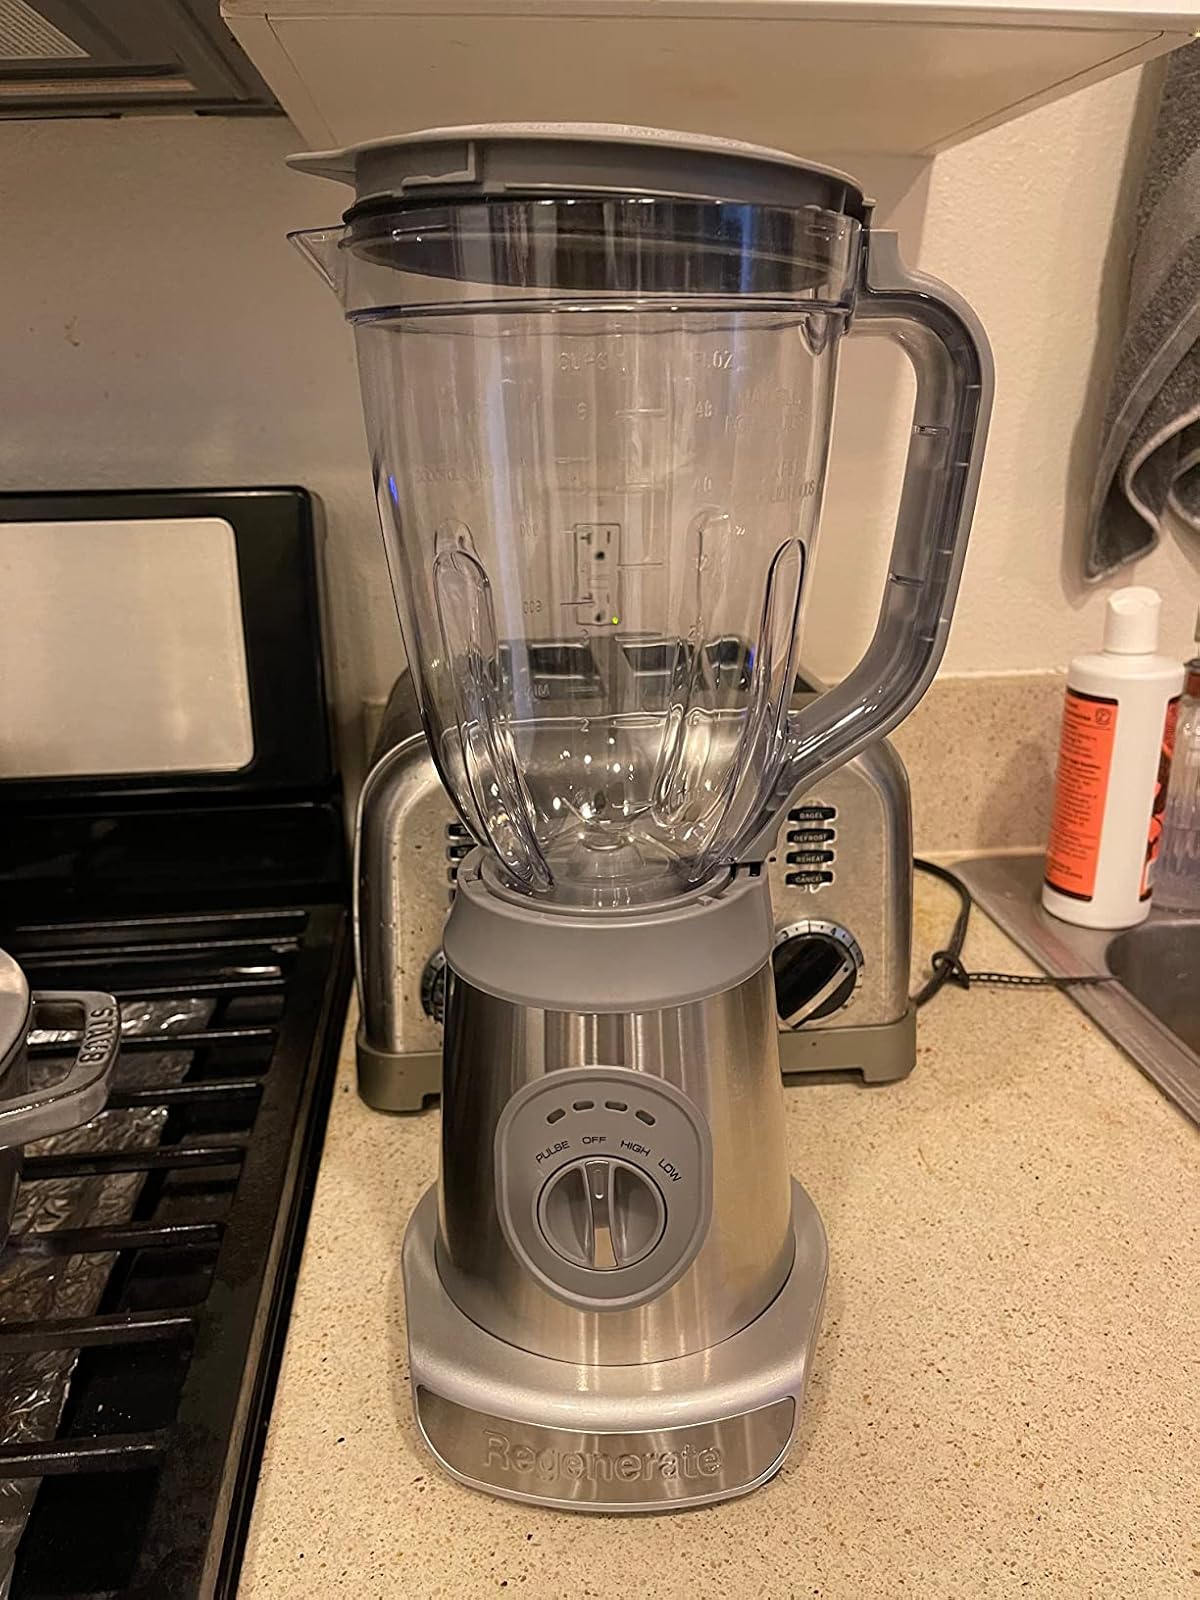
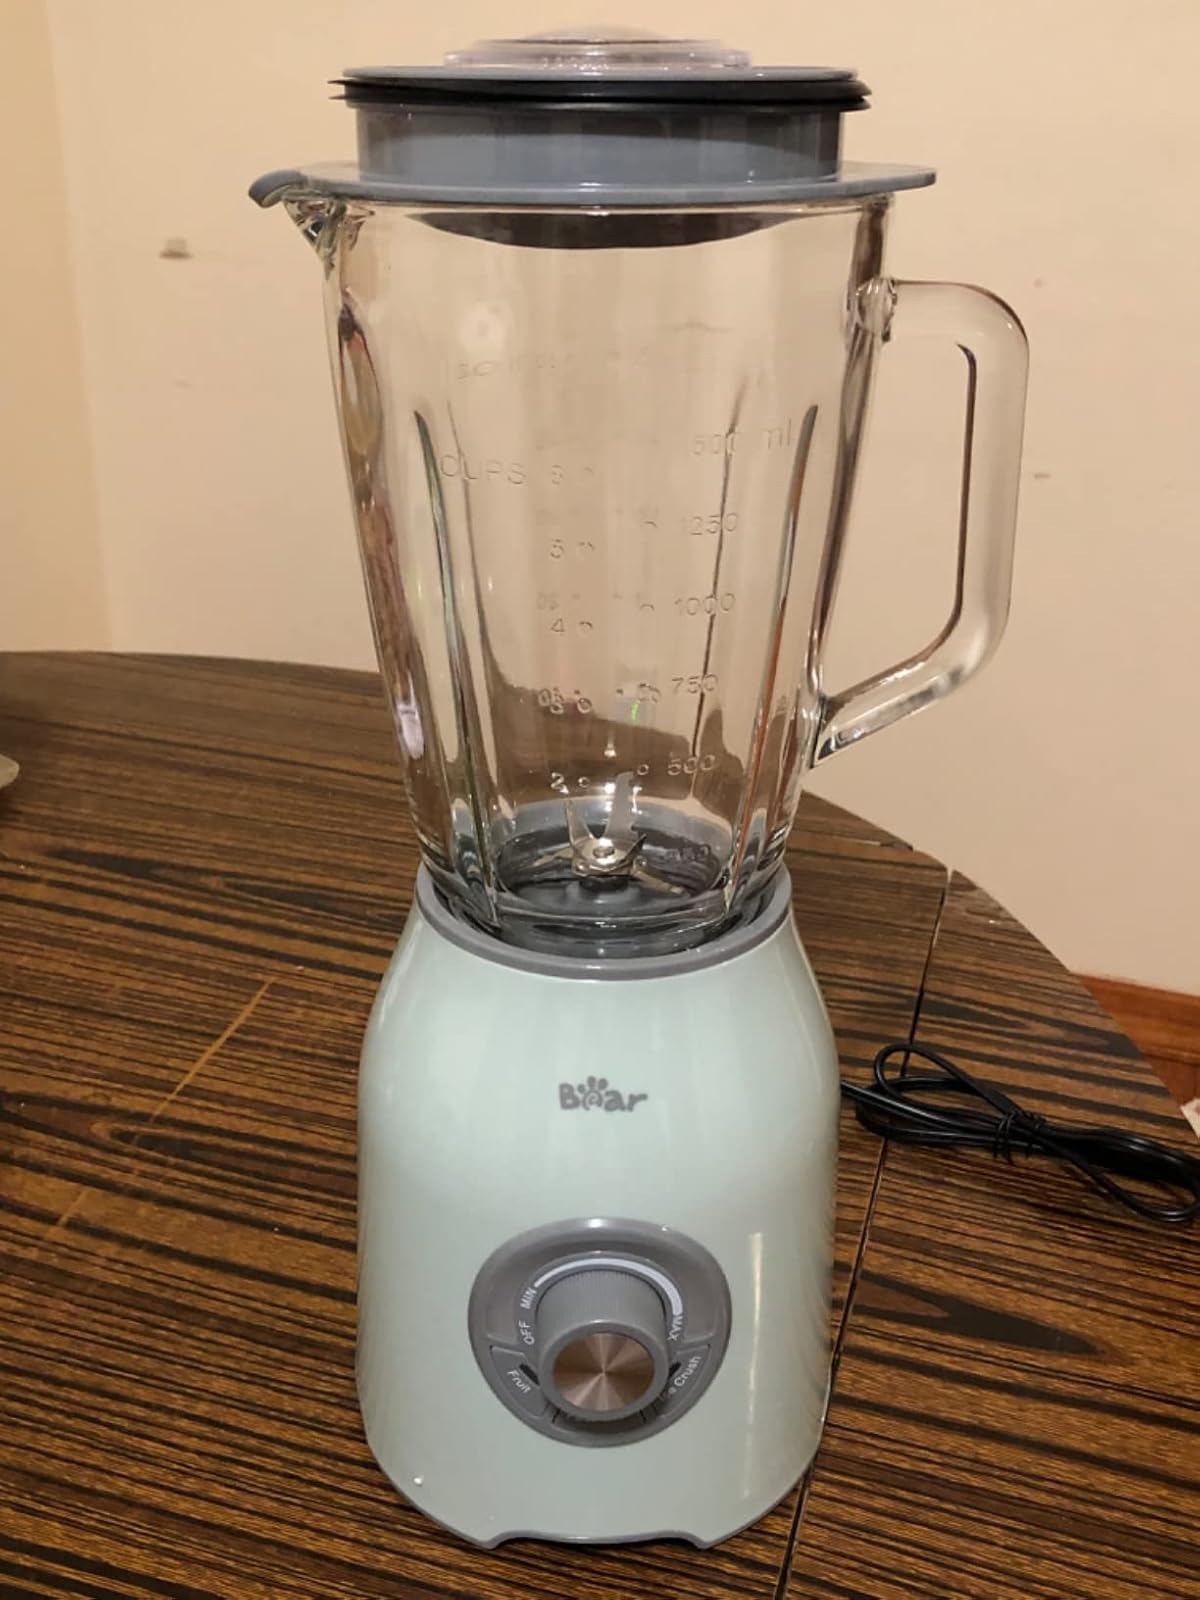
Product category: items_blender
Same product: no